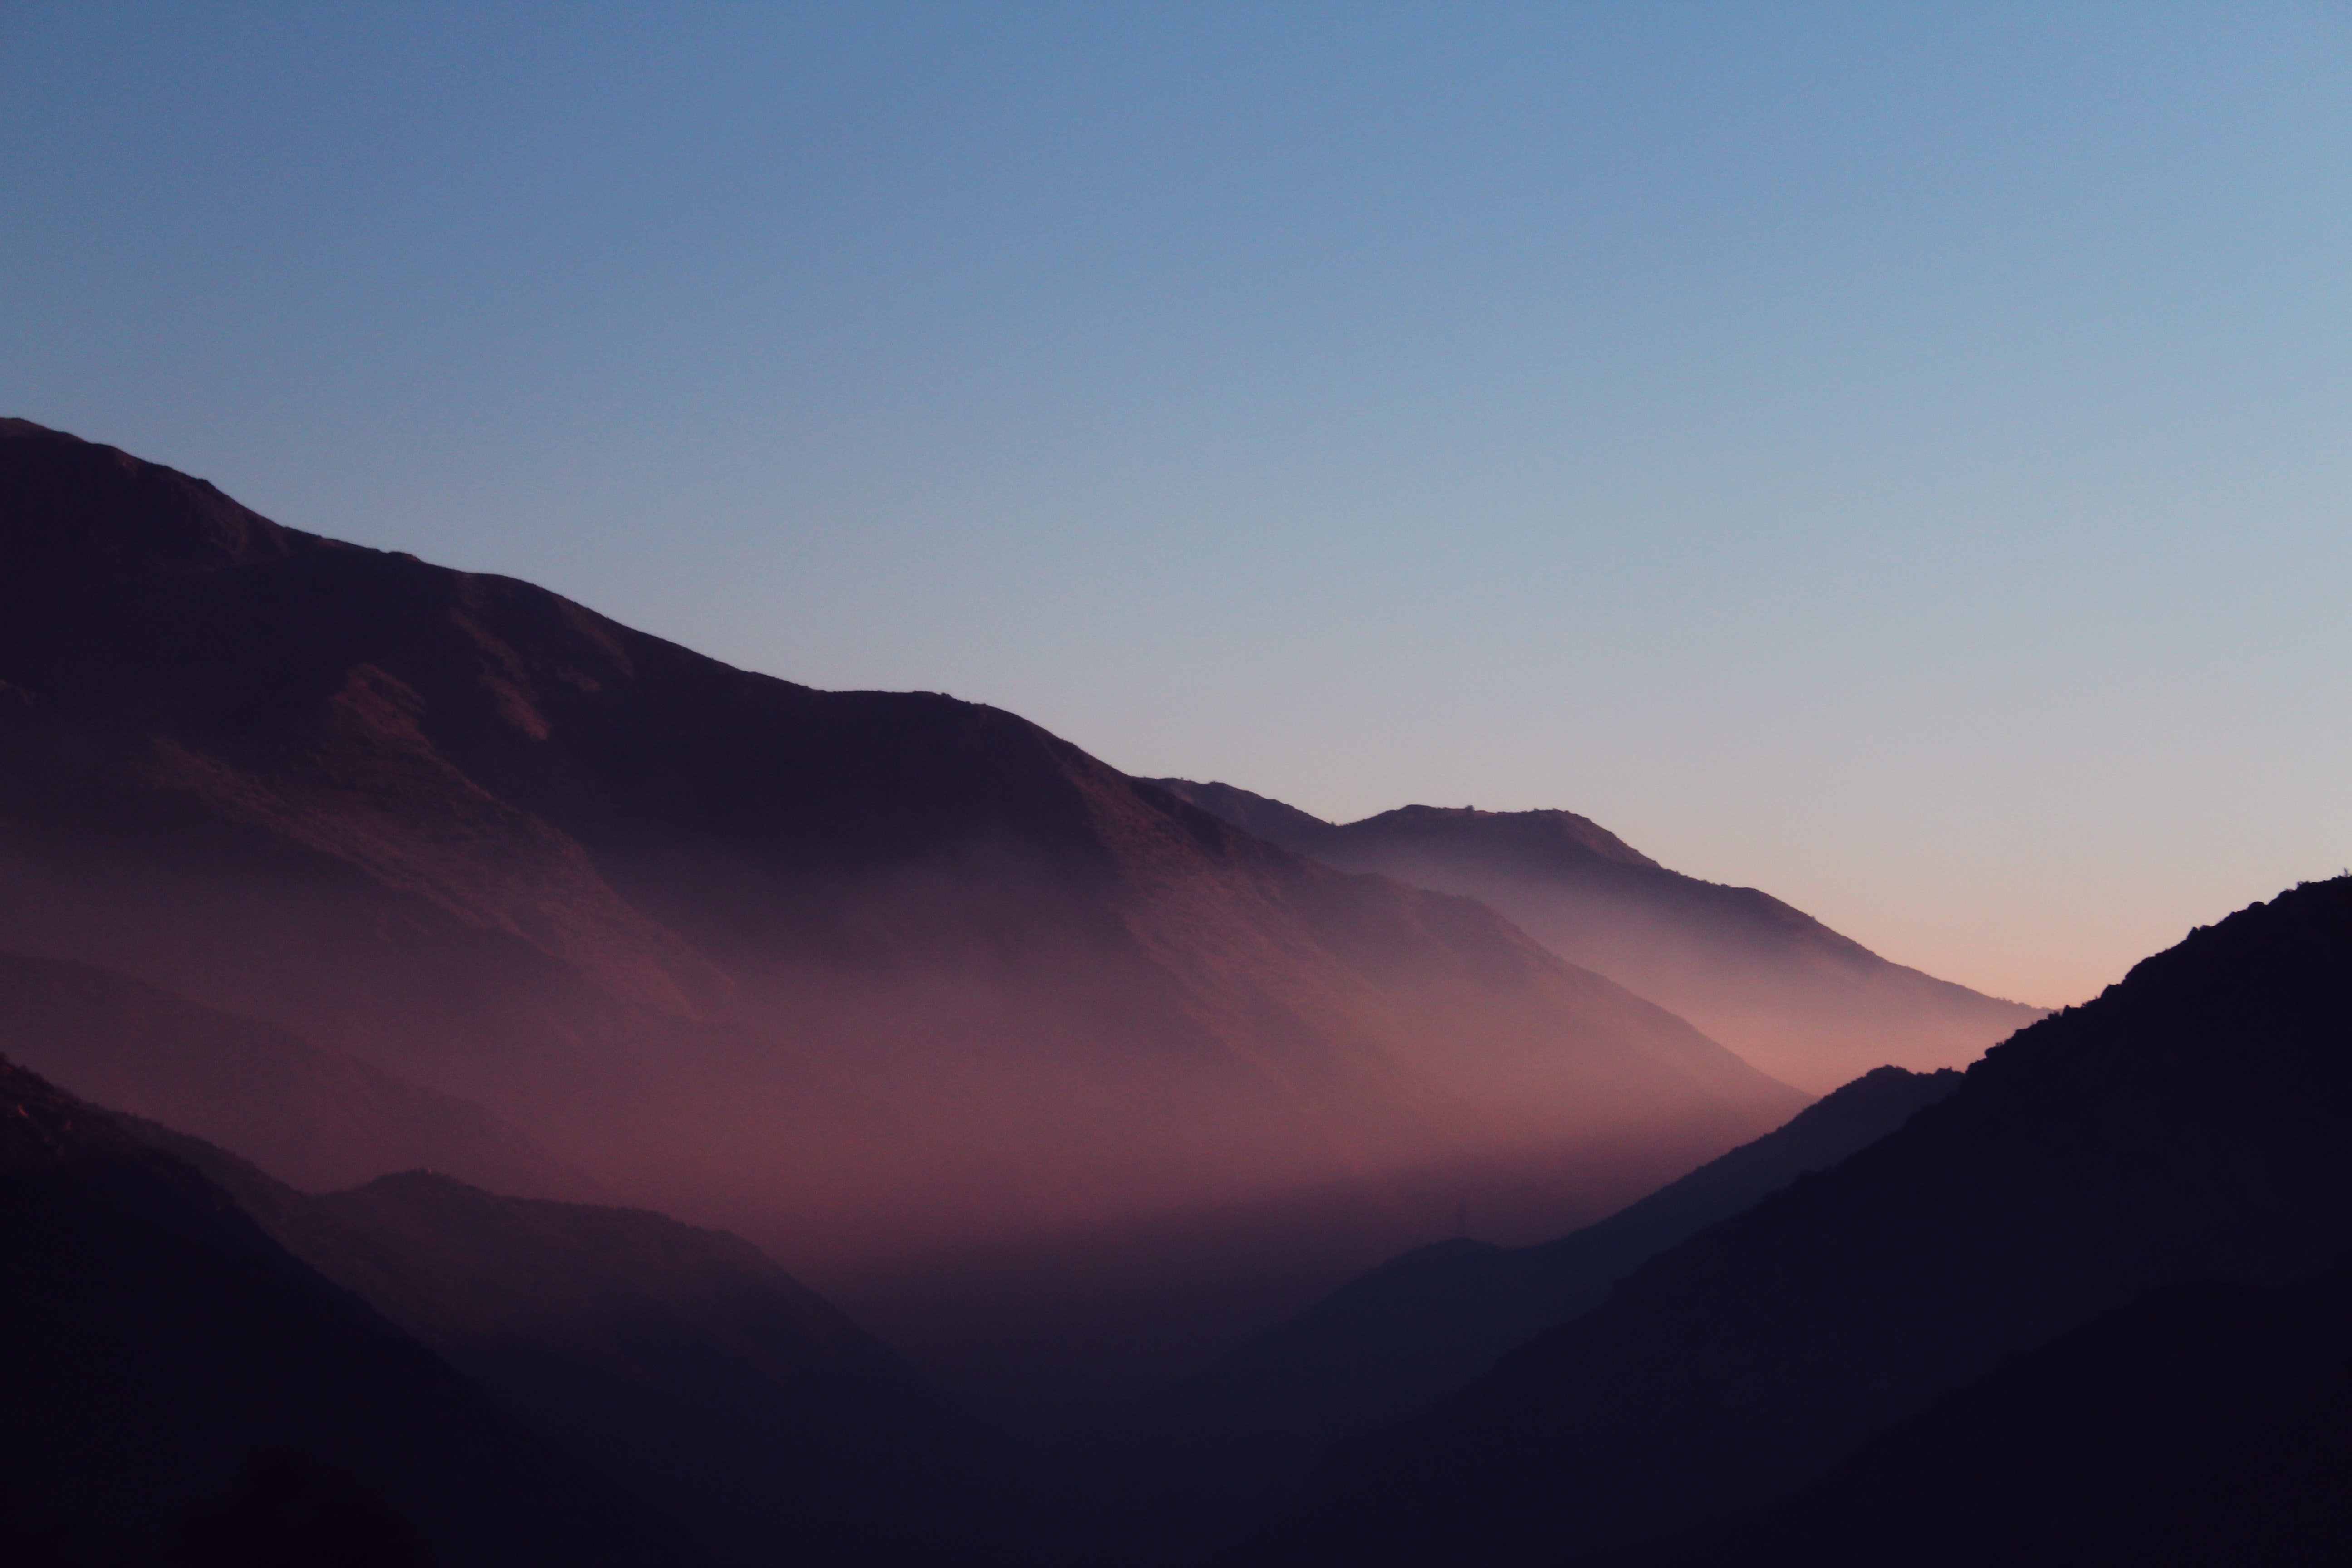
sky, mountainous landforms, mountain, highland, atmospheric phenomenon, blue, hill, mountain range, ridge, cloud, morning, light, hill station, horizon, atmosphere, wilderness, evening, sunlight, dusk, fell, alps, dawn, sunrise, landscape, calm, sunset, valley, afterglow, tree, summit, mist, massif, mount scenery, haze, national park, meteorological phenomenon, fog, terrain